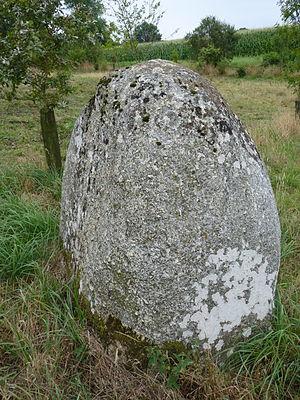
Petit menhir.
Le menhir du Petit Vauridel est situé au lieu-dit le Pré sur la commune de Plaintel dans le département français des Côtes-d'Armor.
Plaintel [plɛ̃tɛl] est une commune française située dans le département des Côtes-d'Armor en région Bretagne.
Le département des Côtes-d'Armor compte une centaine de sites mégalithiques, témoins des occupations humaines du territoire au Néolithique.